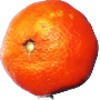
Label: Clementine 1